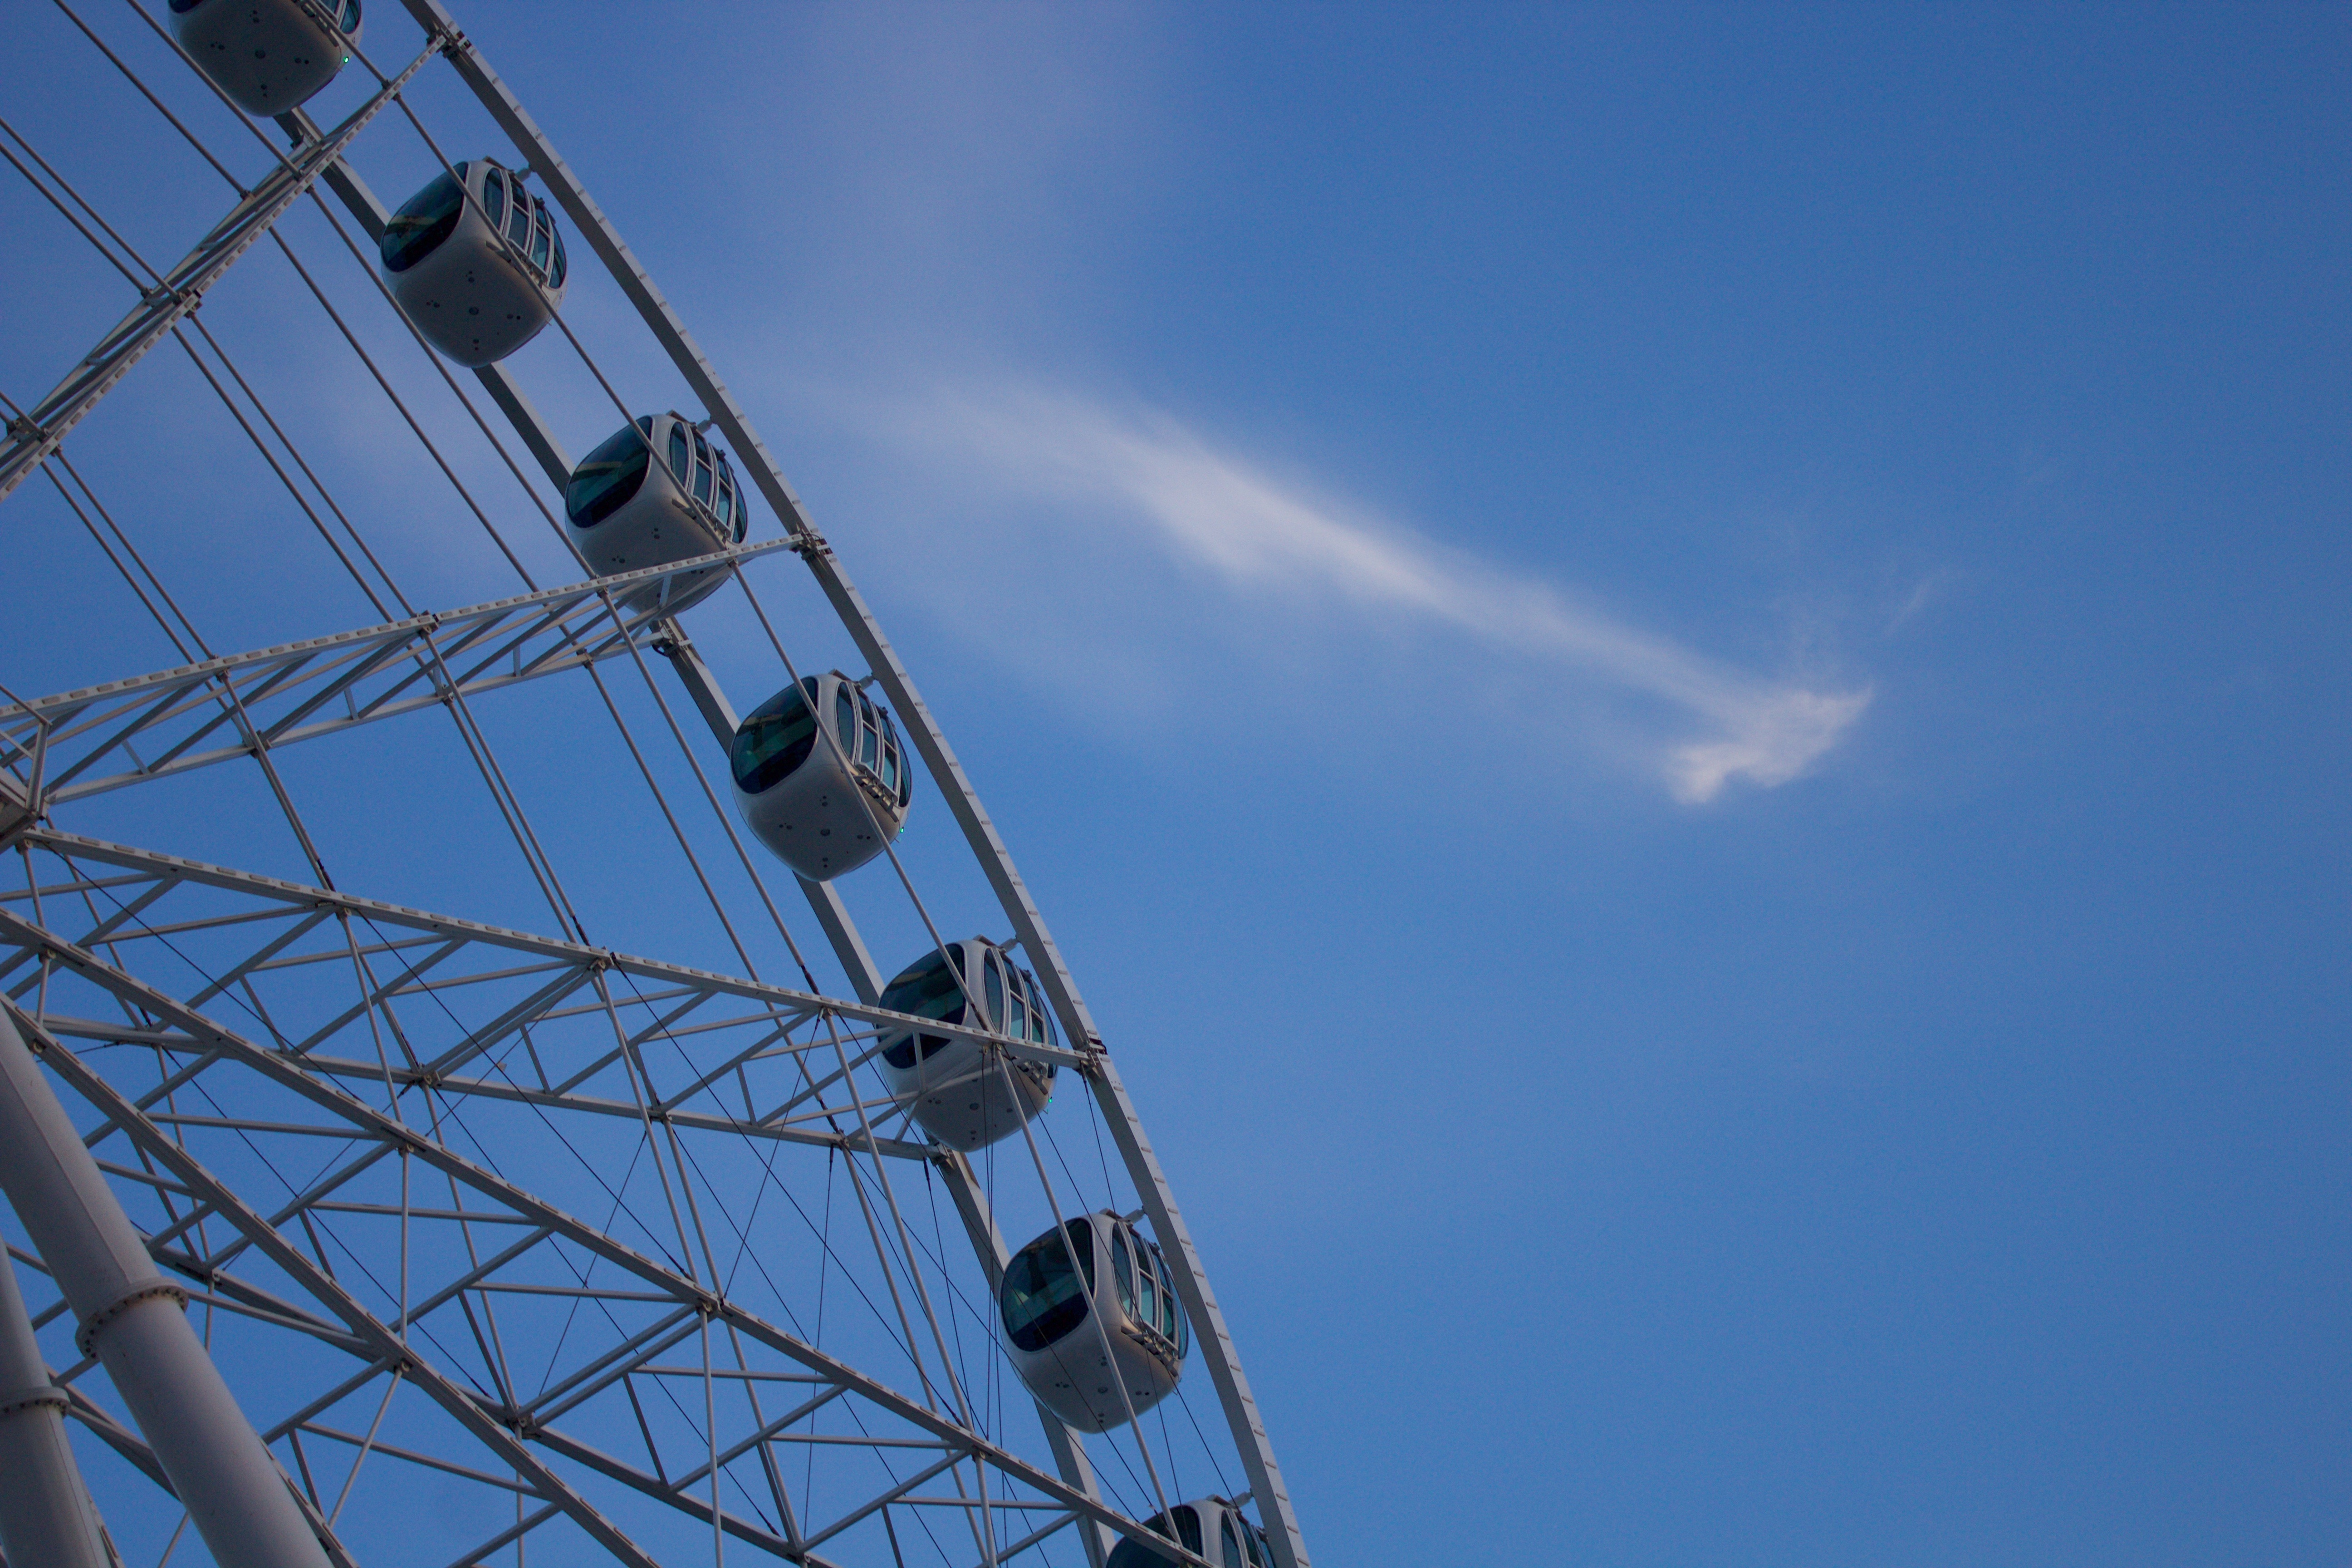
cloud, sky, skyscraper, line, reflection, vehicle, tower, mast, blue, electricity, sail, overhead power line